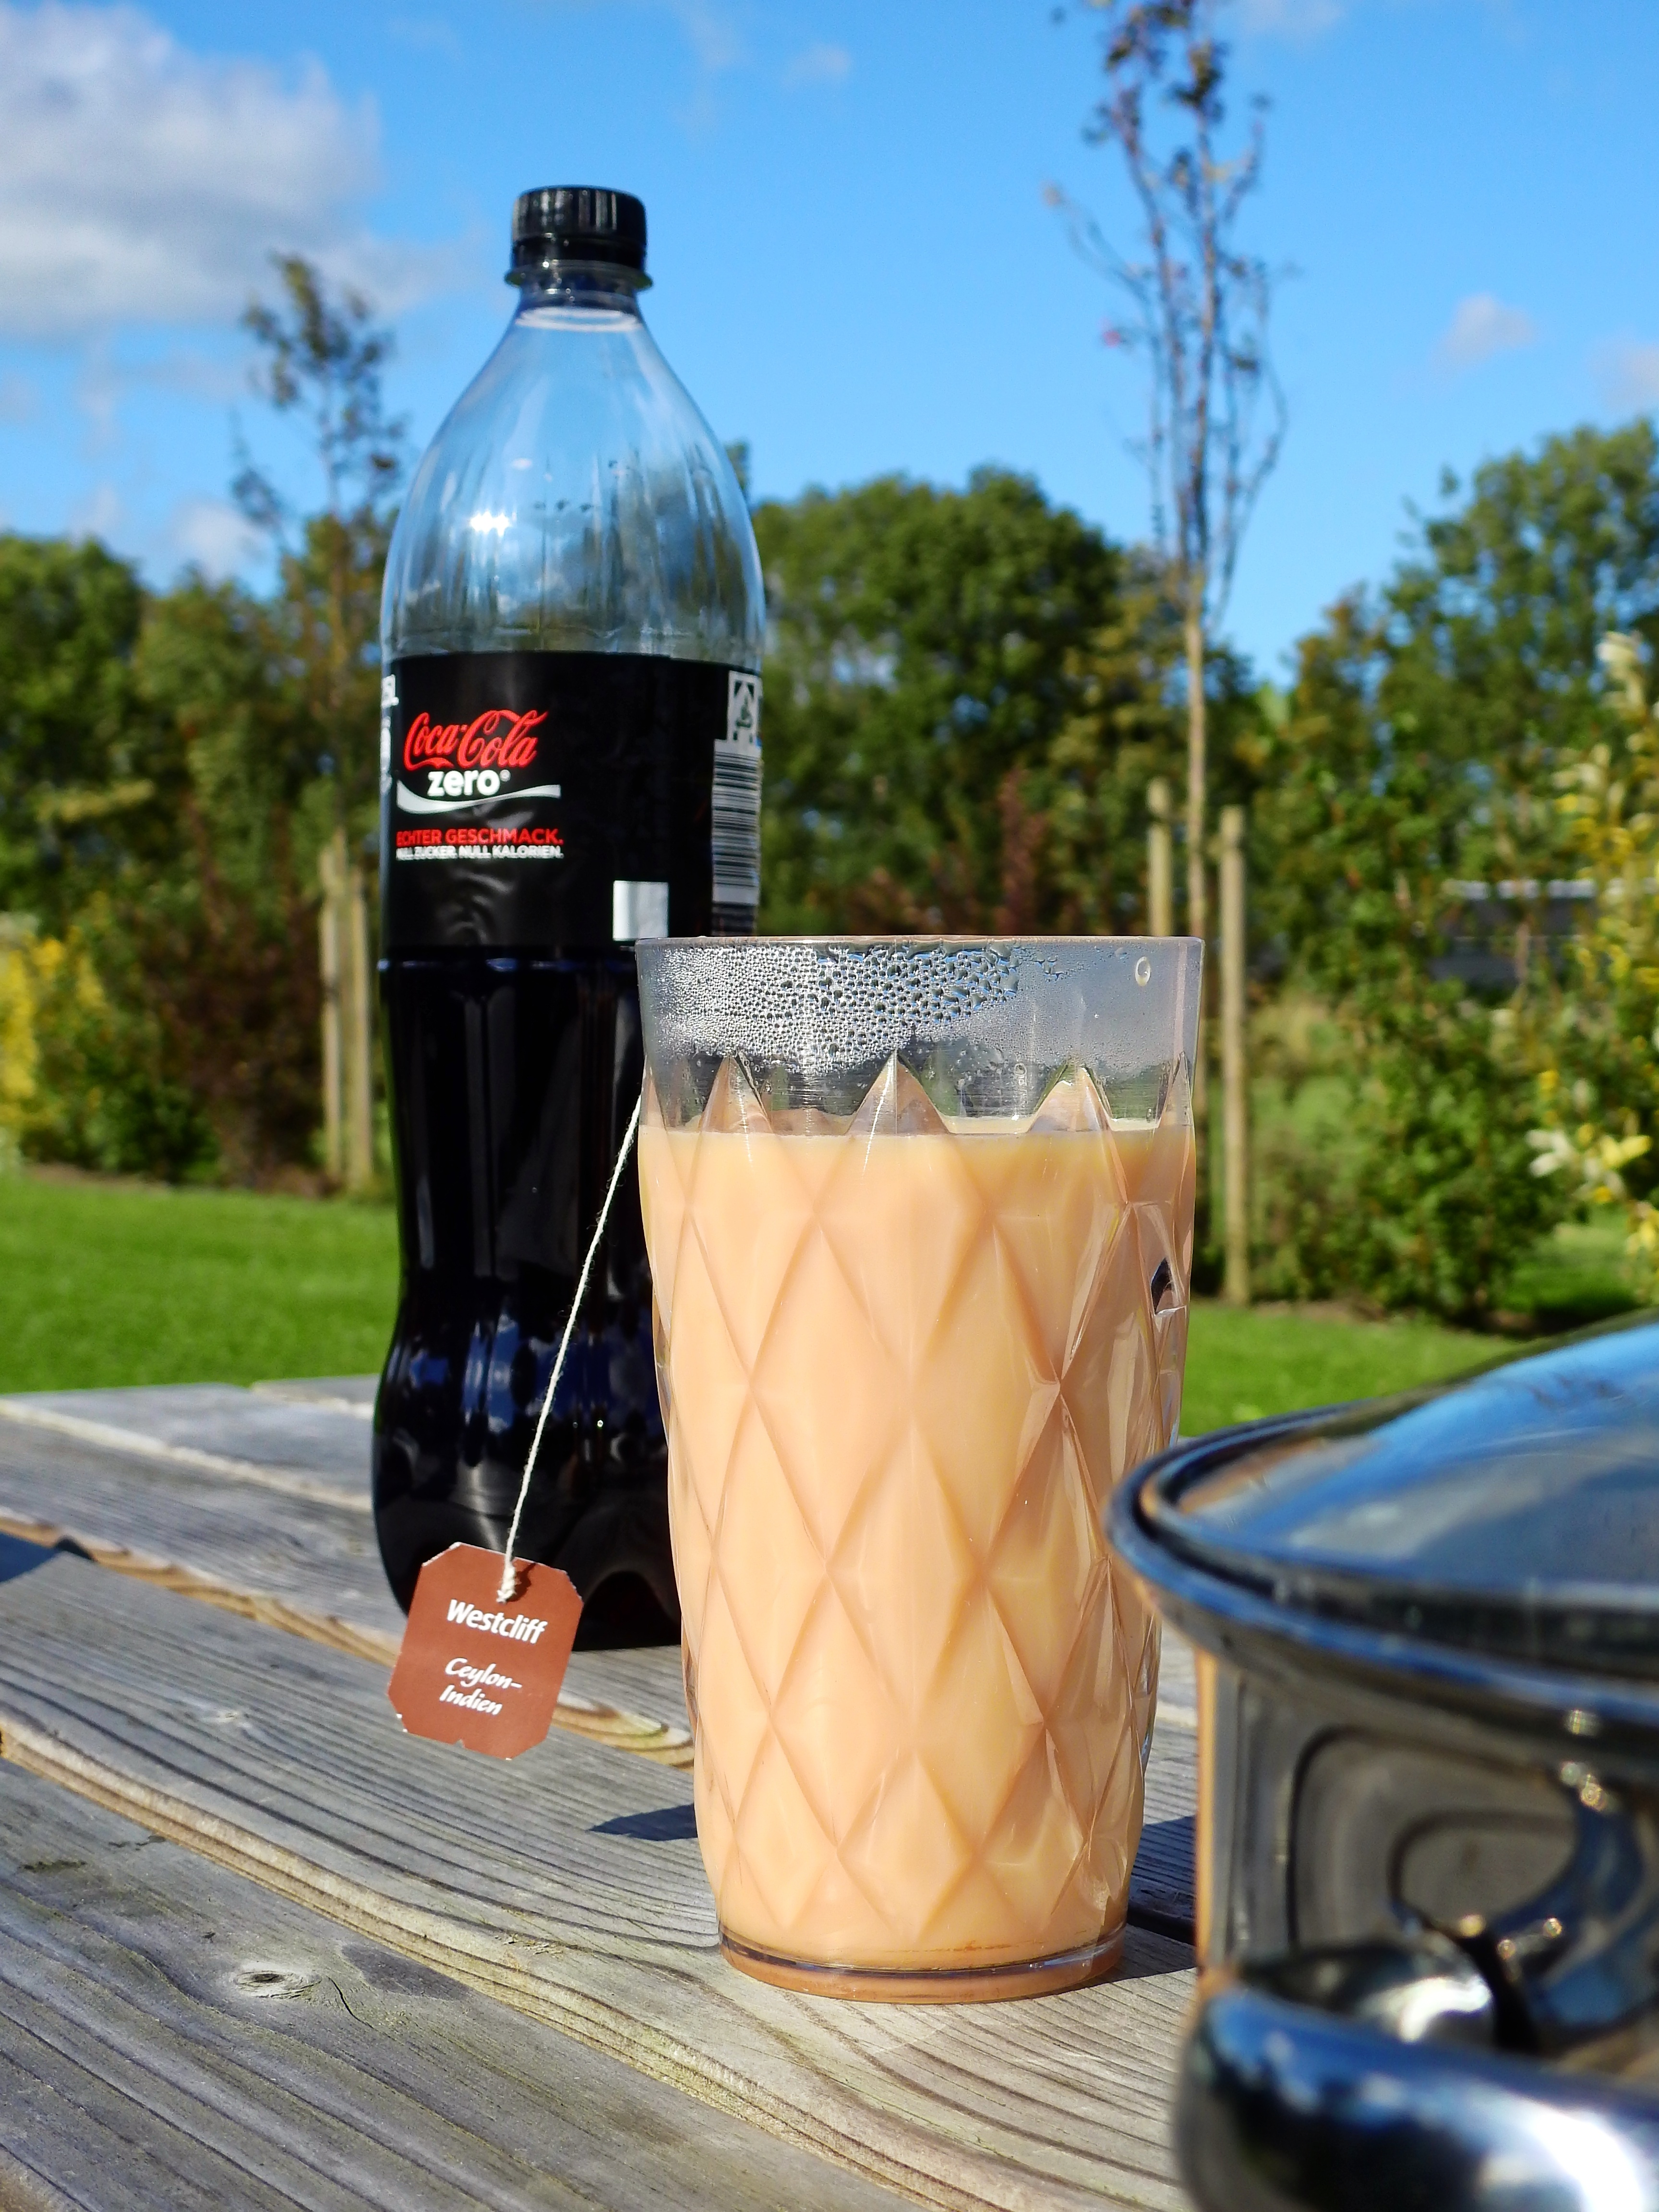
table, water, sweet, summer, idyllic, drink, bottle, garden, lighting, eat, caffeine, sugar, decorative, cola, zero, tee, dine, coka cola, unhealthy, black tea, man made object